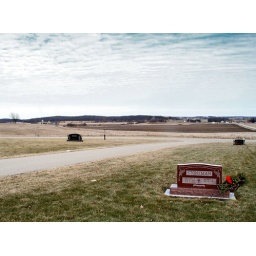
the stone man in the field